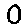
Label: 0